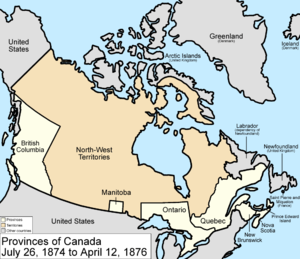
Cet article est une chronologie de l'évolution territoriale du Canada, listant les modifications intérieures et extérieures de la géographie politique de ce pays.
Les Territoires du Nord-Ouest sont un territoire fédéral du Nord canadien, bordés à l'ouest par le Yukon, à l'est par le Nunavut et au sud par la Colombie-Britannique, l'Alberta et la Saskatchewan. S'étendant sur une superficie de 1 346 106 km², il s'agit de la troisième plus grande délimitation du pays, après le Nunavut et le Québec. Avec une population de 41 786 habitants, les Territoires du Nord-Ouest occupent le onzième et antépénultième rang des provinces et territoires canadiens les plus peuplés, devant le Nunavut et le Yukon. Leurs habitants sont appelés les Ténois ou, de façon moins courante, Territoriens et leur capitale est Yellowknife.